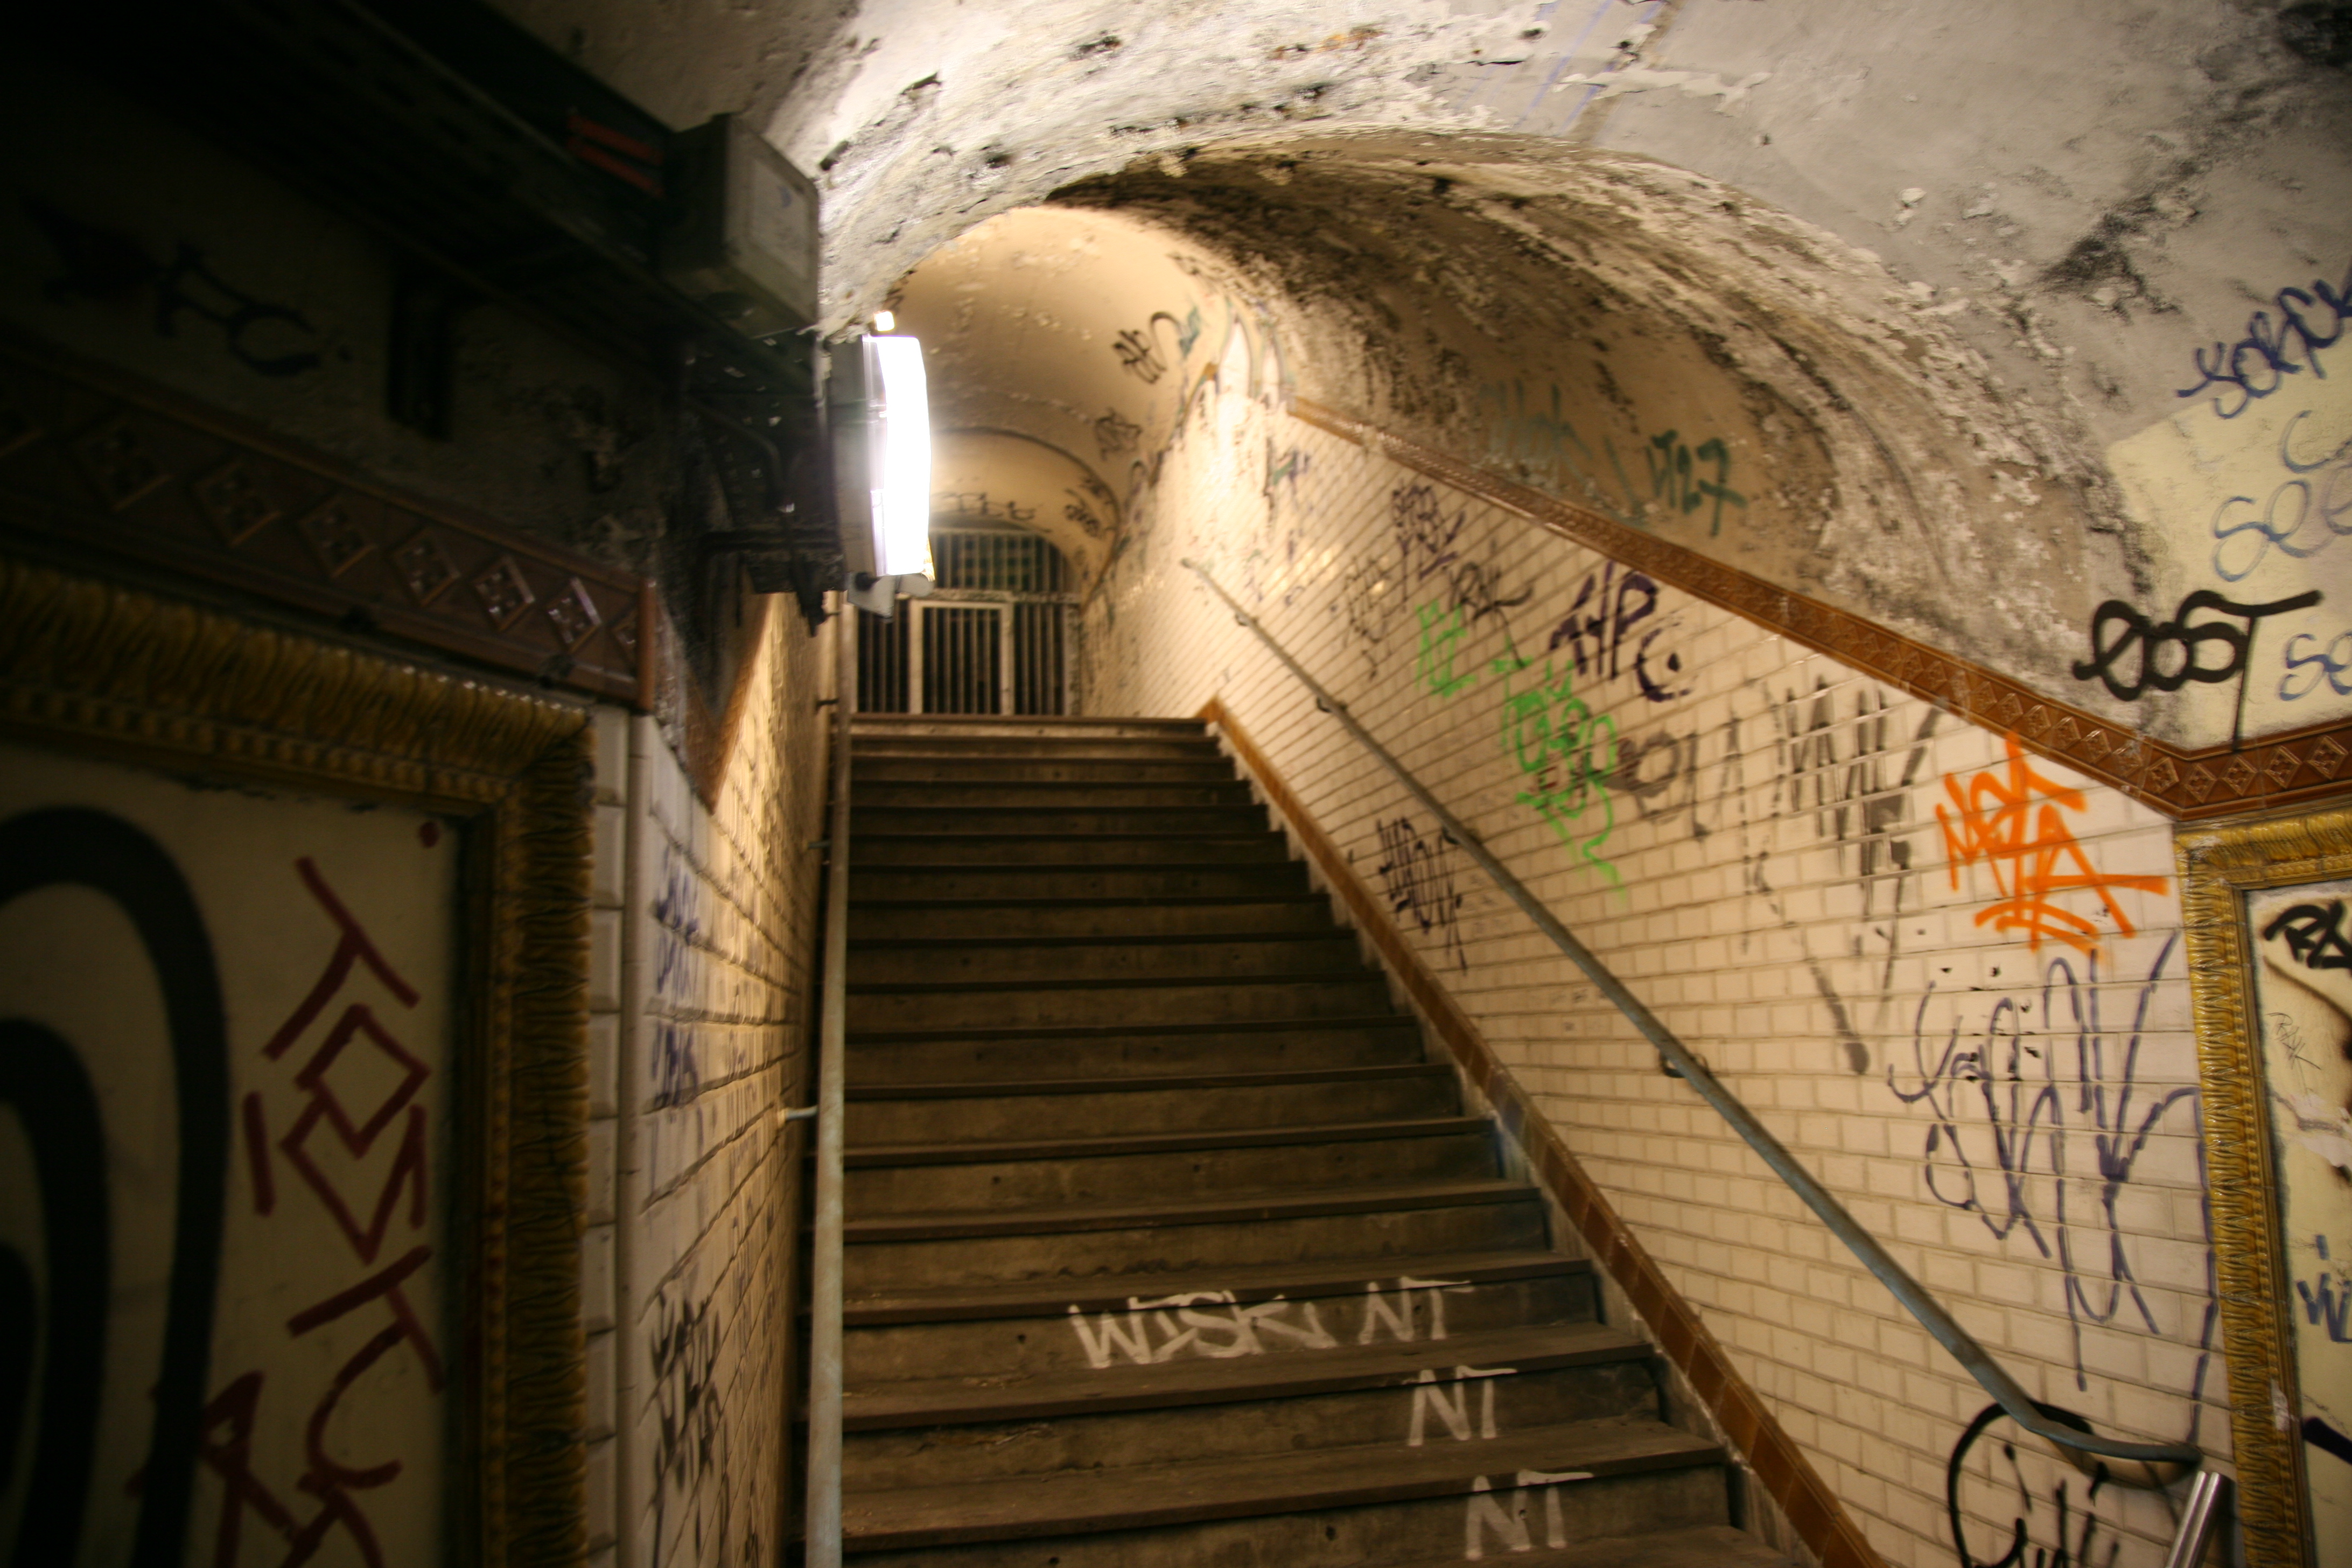
architecture, alley, paris, wall, metro, platform, graffiti, art, temple, tag, bnf, hell, installation, x, ratp, enfer, croixrouge, calbum, laurentungerer, biblioth quenationaledefrance, urban area, ancient history